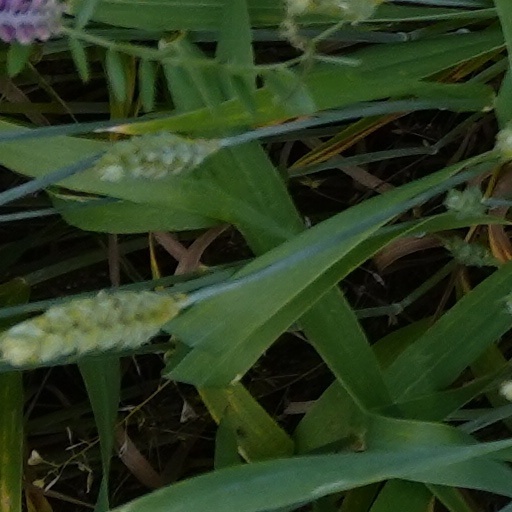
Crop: wheat